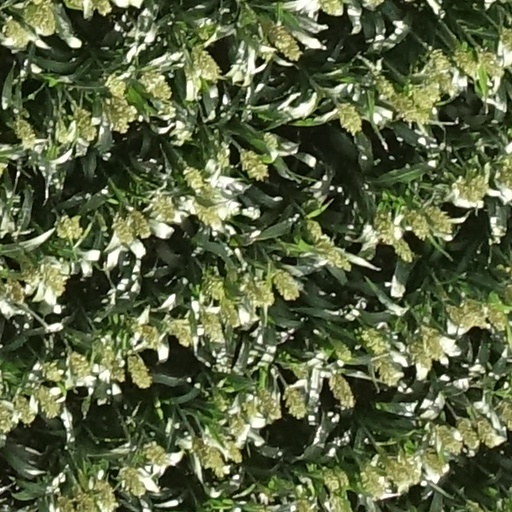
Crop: sorghum